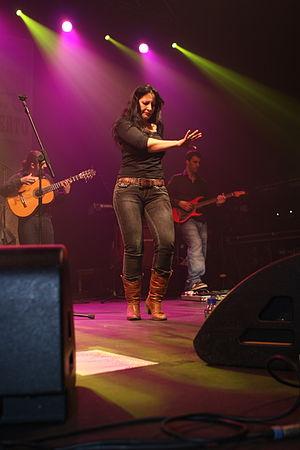
Los Chichos est un trio espagnol de rumba formé à Madrid en 1973 par Juan Antonio Jiménez Muñoz et les frères Emilio et Julio González Gabarre. En 1990, Jeros quitte le groupe pour poursuivre une carrière en solo et le groupe continue avec les frères González Gabarre et Emilio González García Junior, qui est le fils d'Emilio.